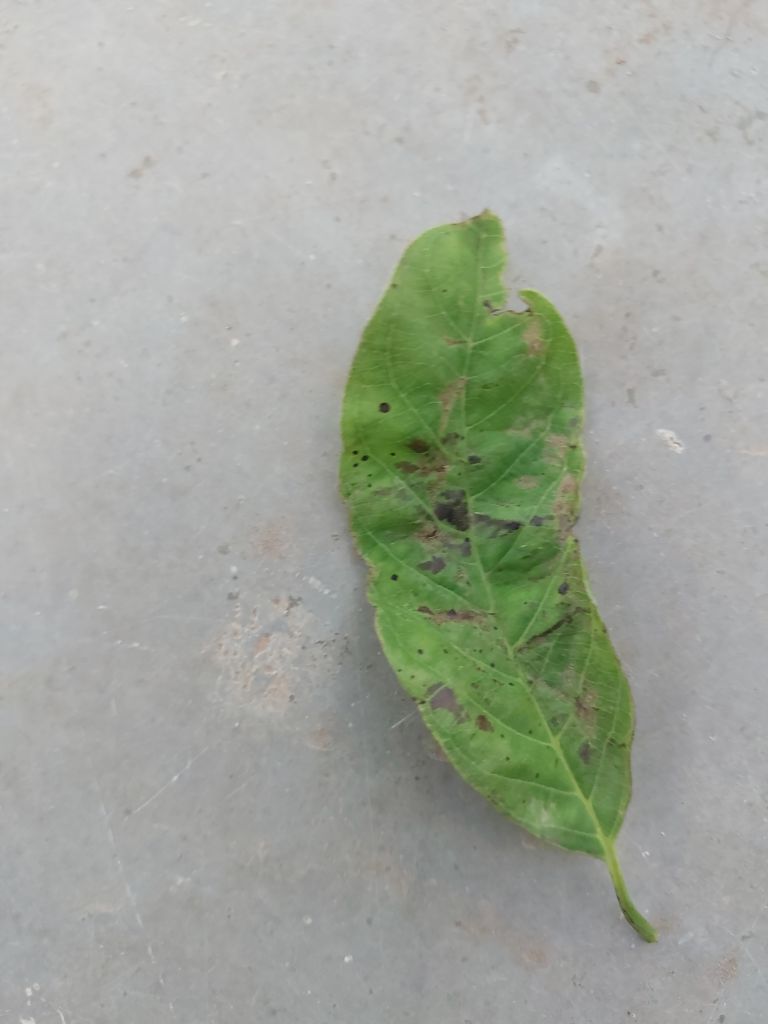
Disease label: Leaf spot on Leaves